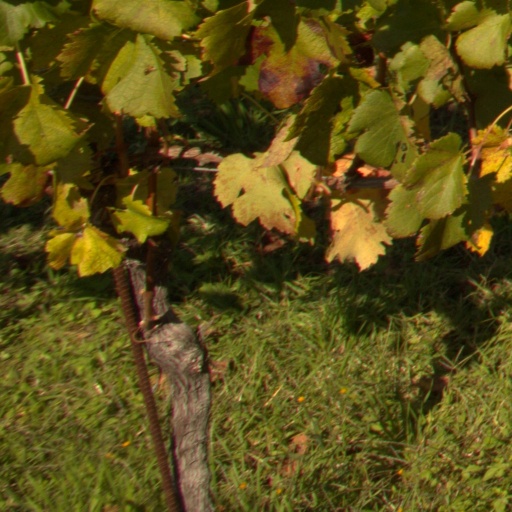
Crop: grape